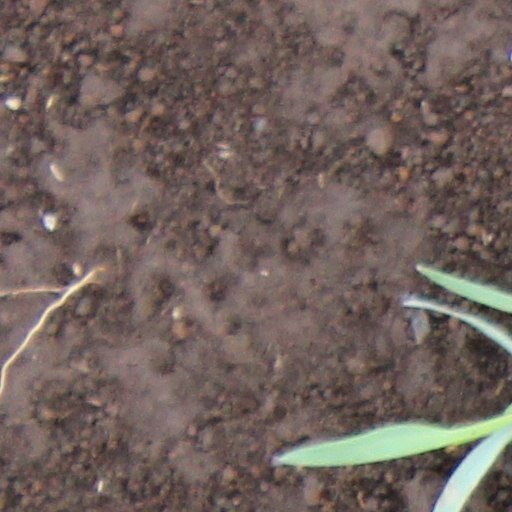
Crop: wheat